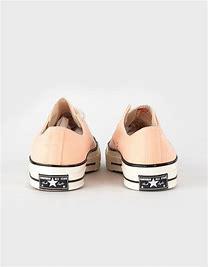
Brand: Converse
Model: Chuck Taylor All Star 70 Ox